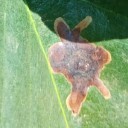
Label: Miner